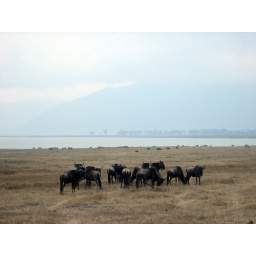
Ngorongoro is a crater in Tanzania with a permanent water supply, so animal sighting is guaranteed.